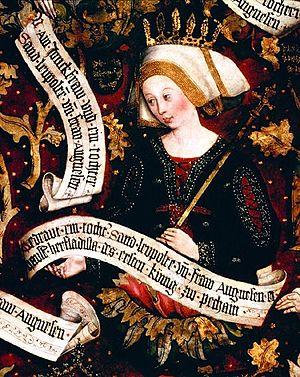
Gertrude de Babenberg, fille du margrave Léopold III d'Autriche, et de son épouse Agnès de Franconie, elle fut la première épouse Vladislav II de Bohême et duchesse de Bohême.
"Cette liste concerne les conjoints des souverains de Bohême. Toutes ont été des femmes et titrées reines, à l'exception de l'époux du ""roi"" de Bohême Marie-Thérèse d'Autriche, François Iᵉʳ du Saint-Empire. De ce fait, Marie-Thérèse demeure la seule reine régnante de Bohême.